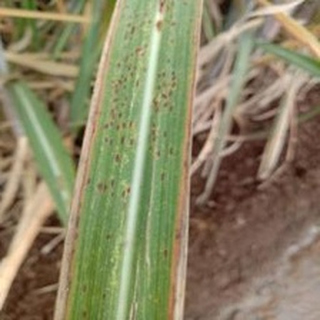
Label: sugarcane_rust